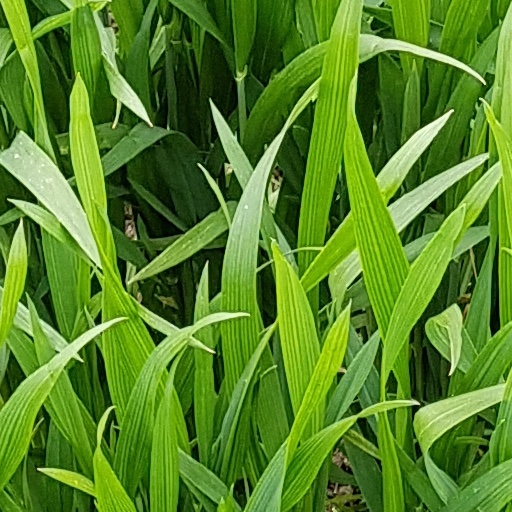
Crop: wheat